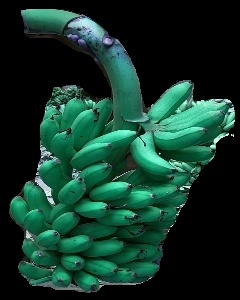
Variety: rasbale
Grade: grade1